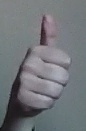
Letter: aleff